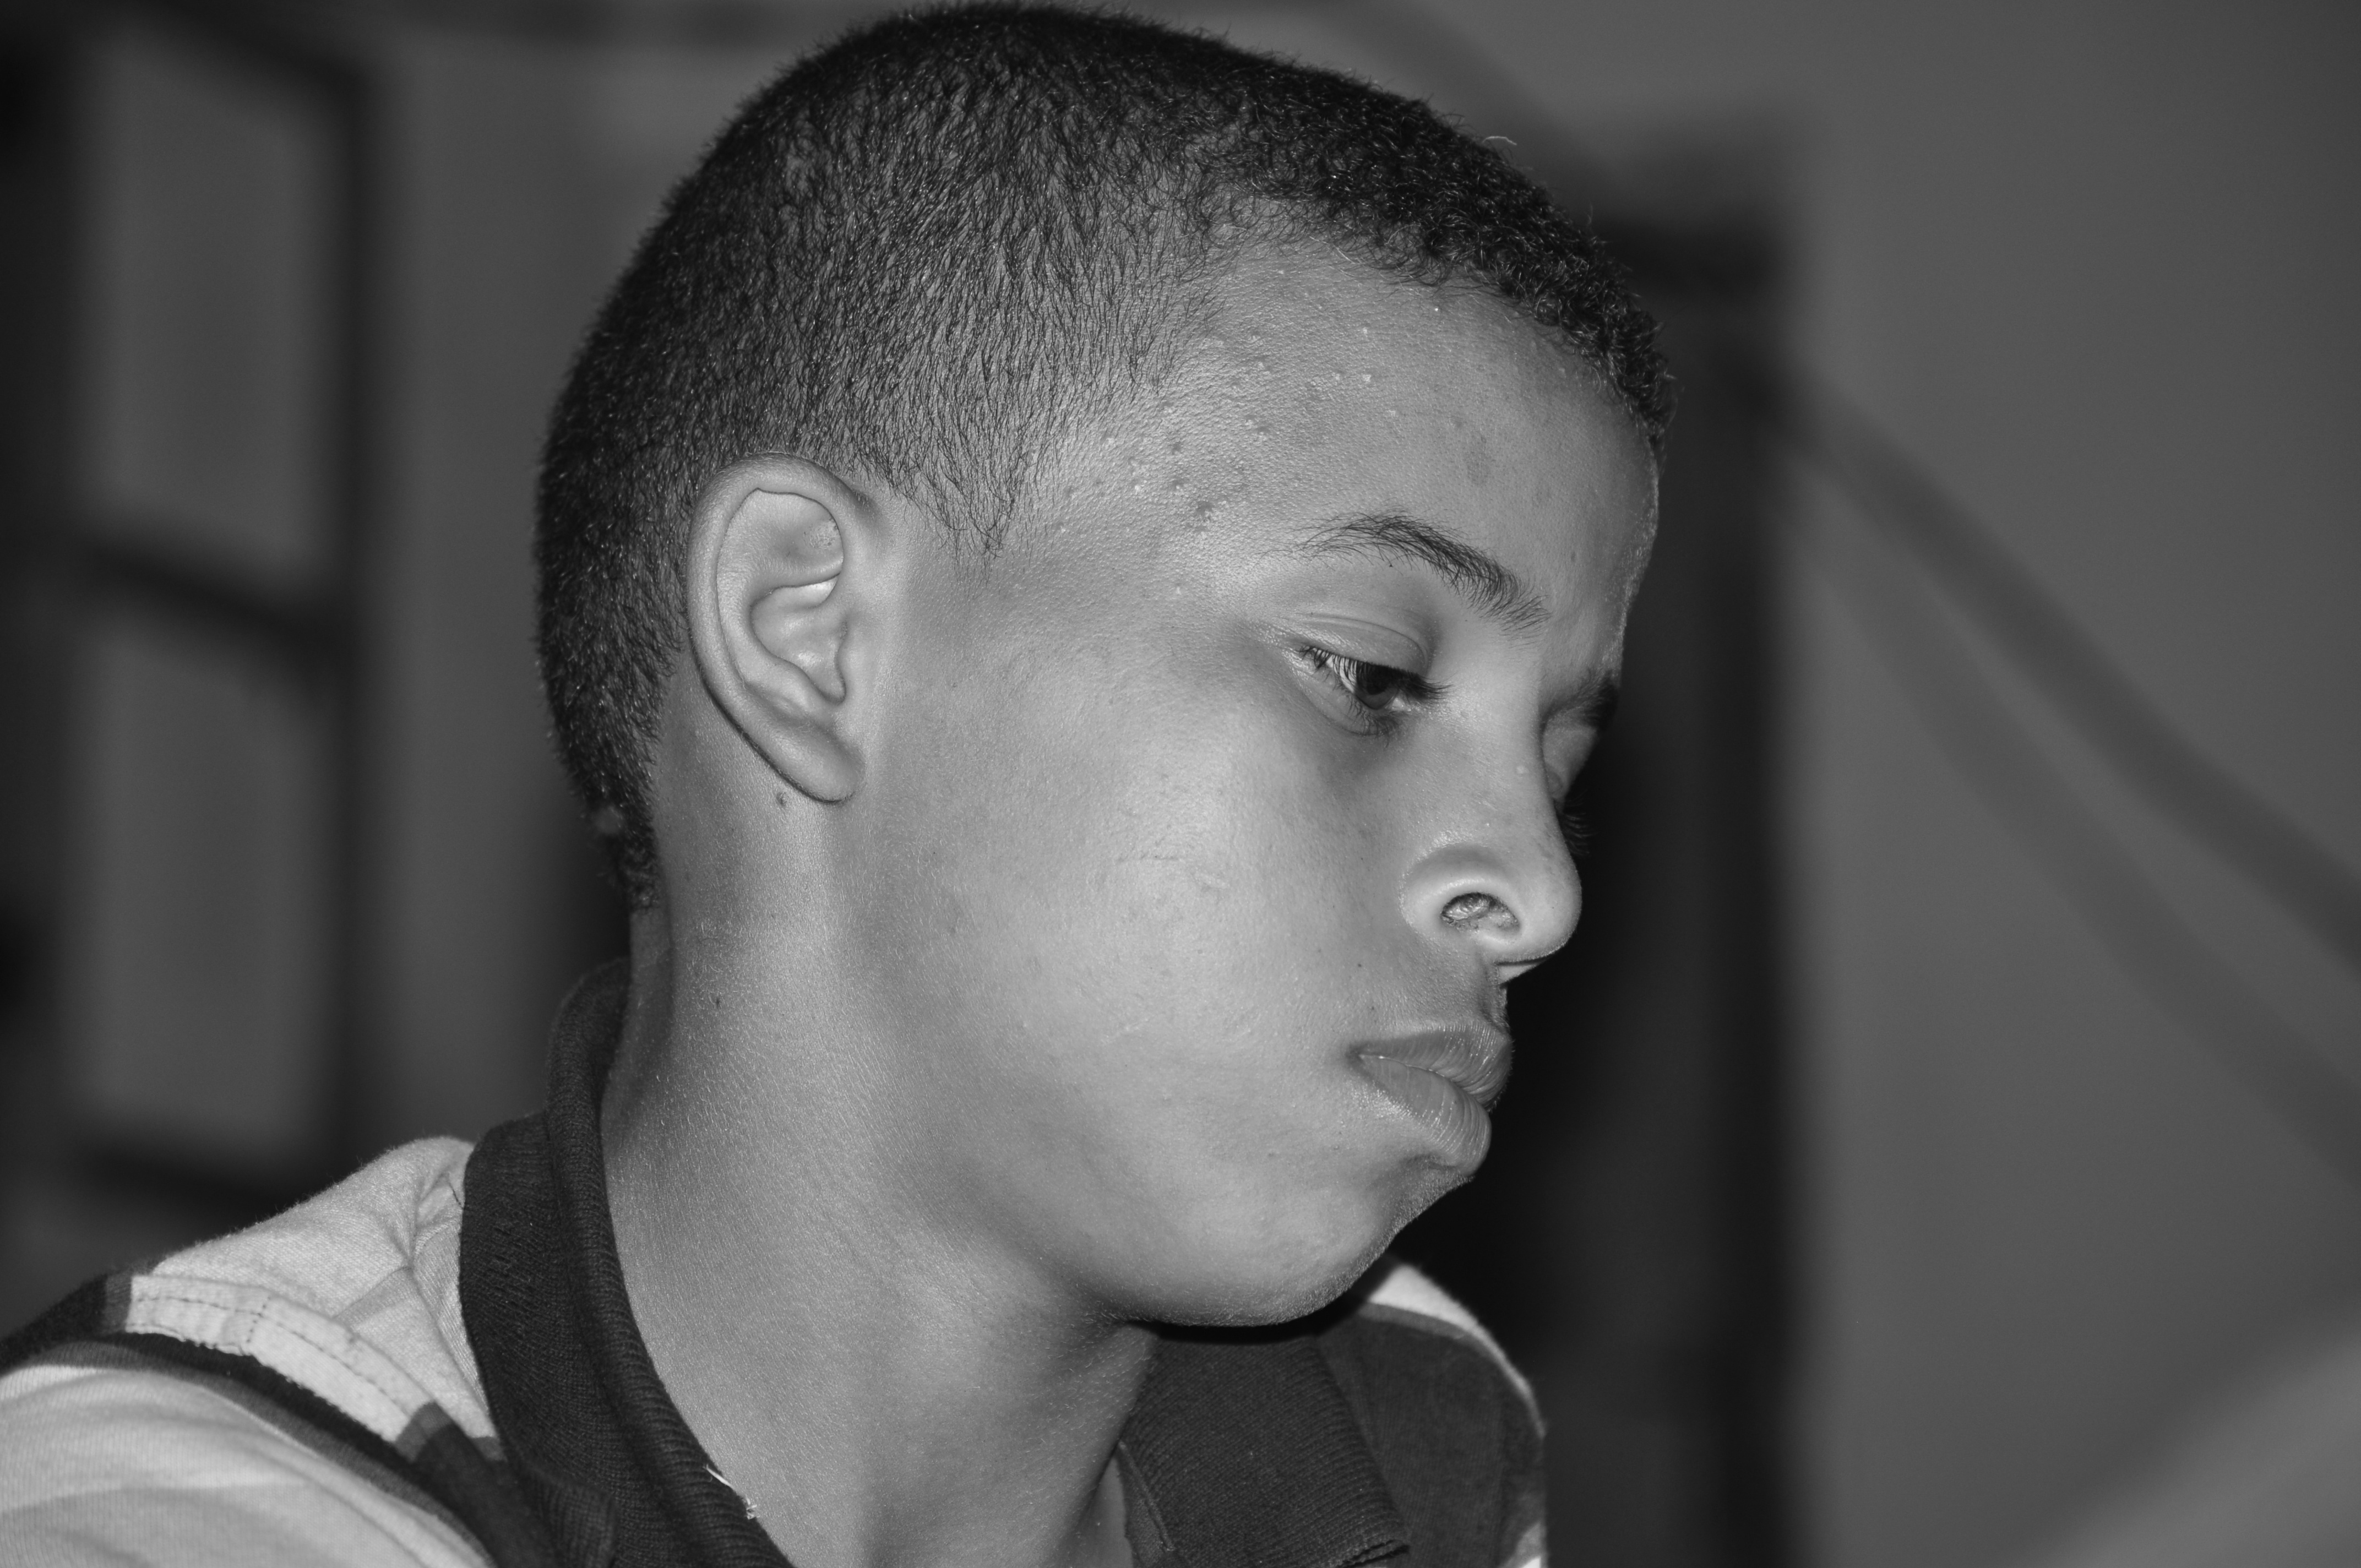
man, person, black and white, hair, white, photography, boy, male, portrait, child, black, monochrome, facial expression, hairstyle, smile, close up, sad, face, nose, eye, head, african, monochrome photography, portrait photography, unfortunate